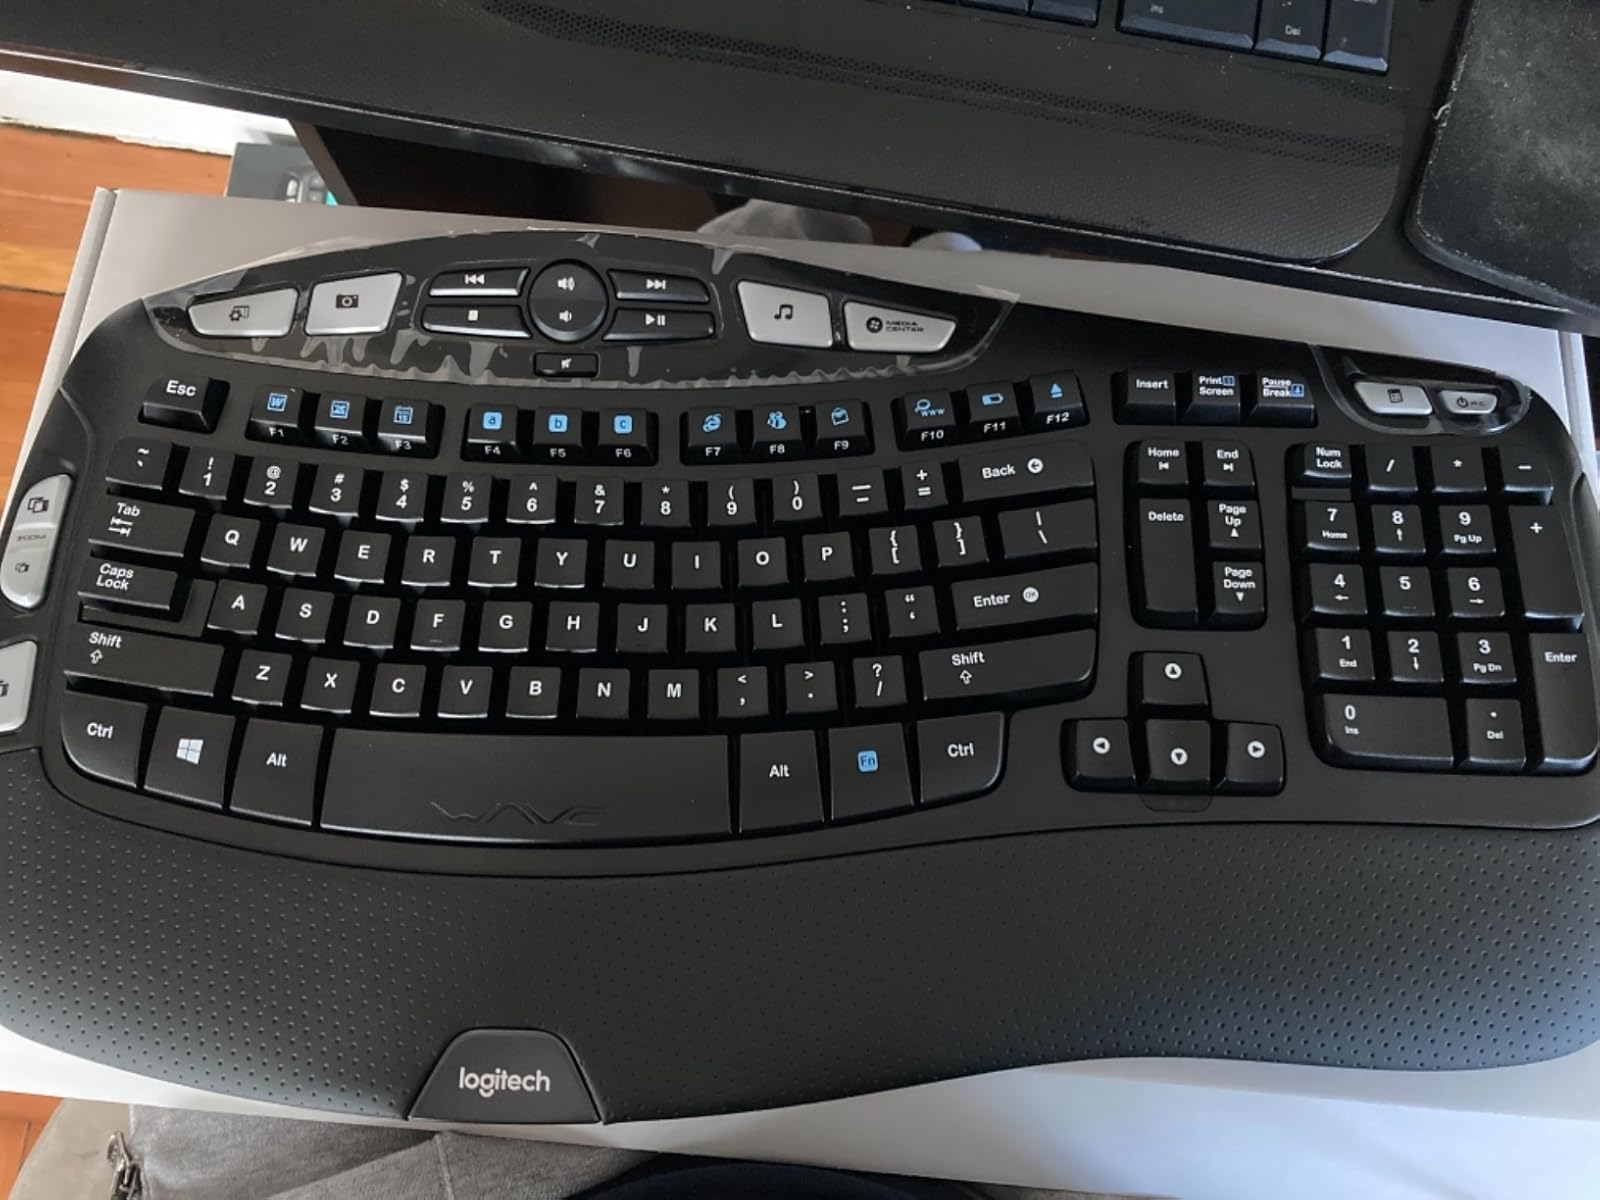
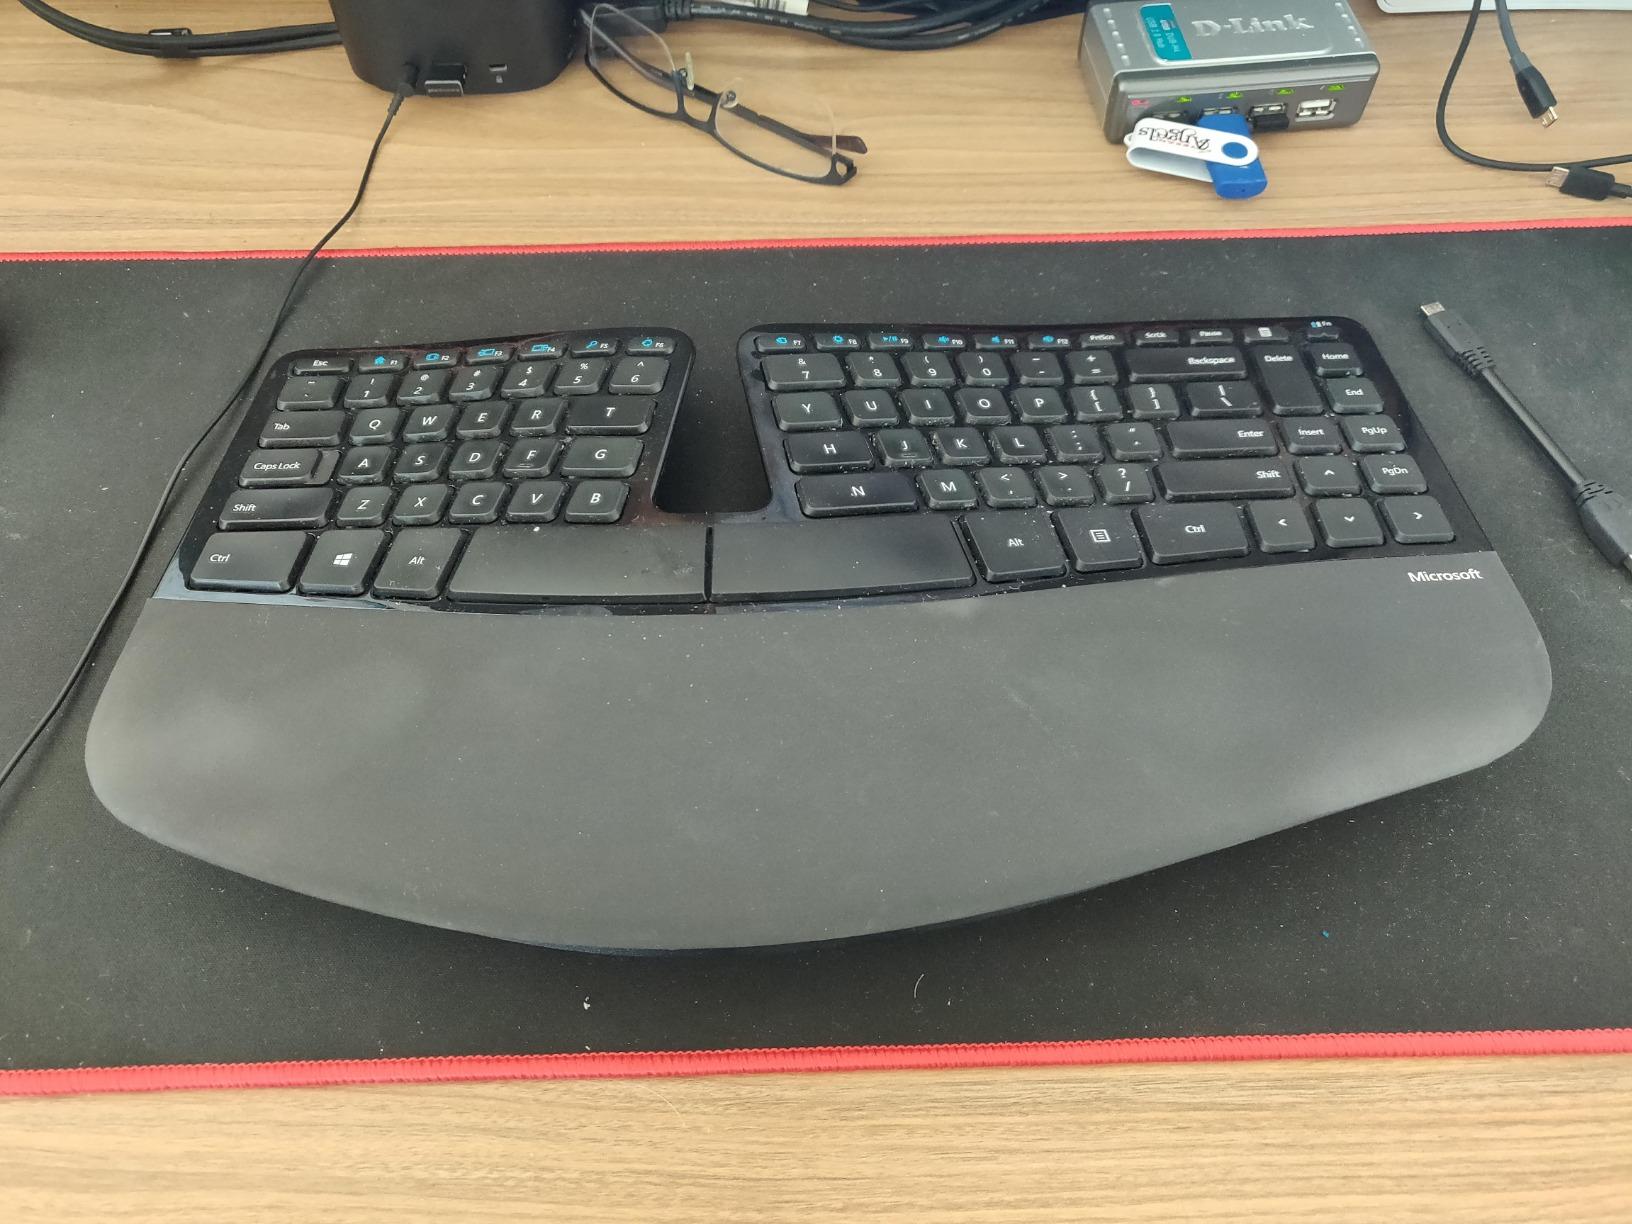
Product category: keyboard
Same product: no